WZUU

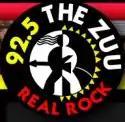
Previous logo

By late May 1997, the format was modified into a mainstream rock presentation, and the call letters were changed from WNTX to WZUU, along with a new slogan, "The Zuu".